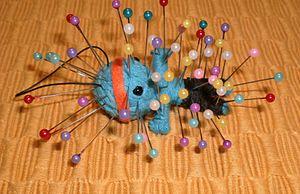
Poupée vaudou avec 58 épingles plantées dans le corps.
La Couronne des croisés est une histoire en bande dessinée de Keno Don Rosa. Elle met en scène Balthazar Picsou avec ses neveux Donald Duck, Riri, Fifi et Loulou, confronté aux deux membres du Conseil monétaire international, Molay et Barbedrue. Elle se déroule notamment à Donaldville, en Brutopie et en Haïti.
Une poupée vaudou ou poupée d'envoûtement est une poupée représentant l'esprit d'une personne, employée pour lui jeter des sorts. Cet objet prétendument magique, devenu un stéréotype de la sorcellerie, est souvent représenté dans la culture populaire.